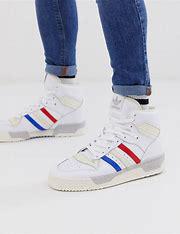
Brand: adidas
Model: originals Adidas Originals Rivalry